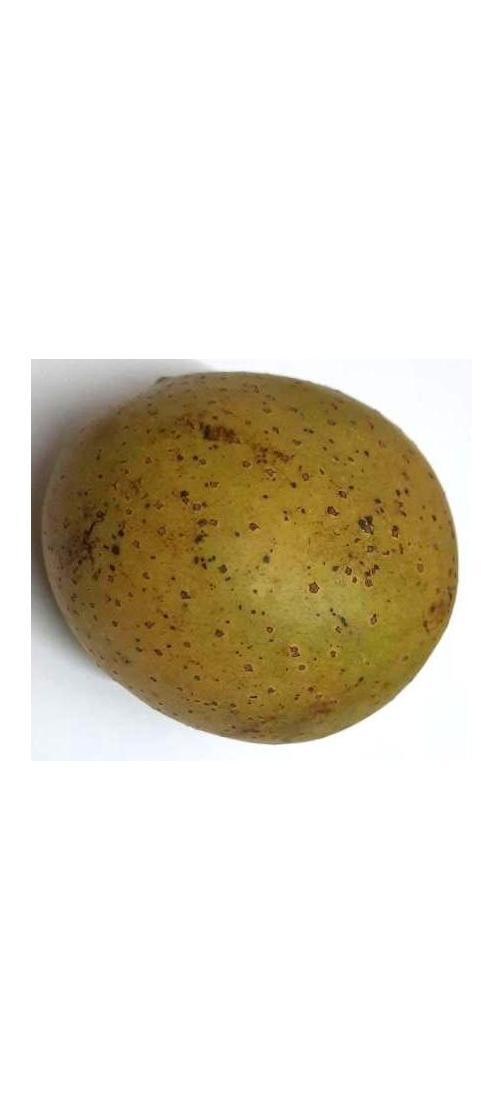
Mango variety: Gourmoti